Sky position (RA, Dec in degrees): 354.31, -0.9745
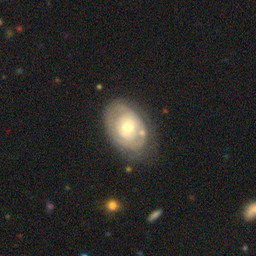
Galaxy morphology: Unbarred Tight Spiral Galaxies